SriLankan Airlines

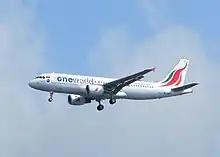
A SriLankan Airlines Airbus A320-214 in the Oneworld livery

In 1979, after the removal of airline manager Nimesh Fernando, Sri Lanka's president Jayawardene initially did not interfere after entrusting the airline to Captain Rakitha Wickramanayake and the board of directors consisting of industry officials and managers. The former Prime Minister of Singapore asked, "How could an airline pilot run an airline?" A 1986 Presidential Commission reported on the mismanagement of the board of the airline under President Wijetunga's appointment of a retired General as Chairman/MD with Air Vice Marshals and a UNP attorney as executive directors. None of them knew how to run an airline.